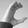
ASL letter: C